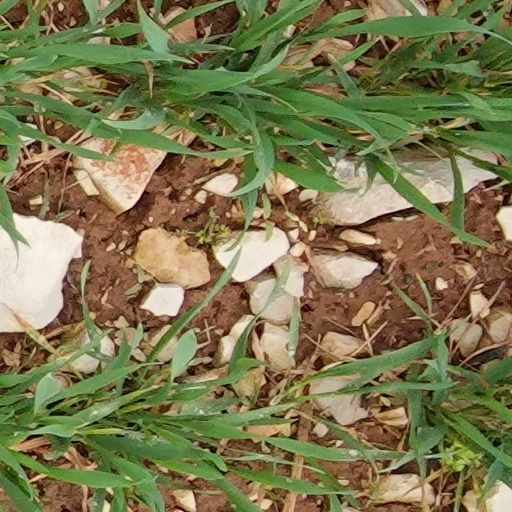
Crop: wheat